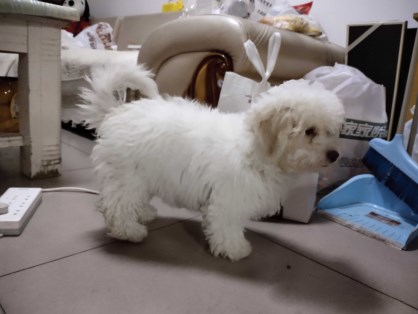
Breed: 3083-n000117-Bichon_Frise